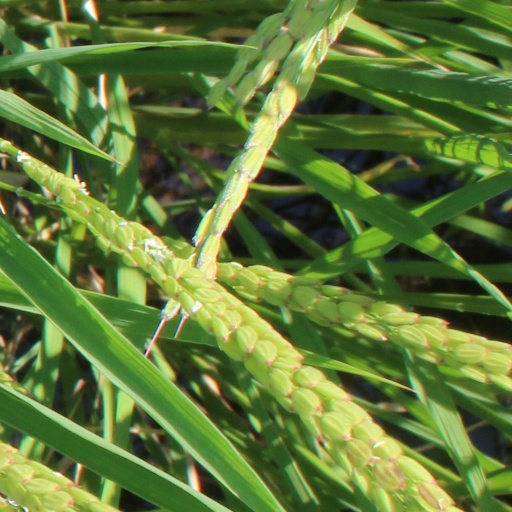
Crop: rice